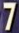
Number: 7